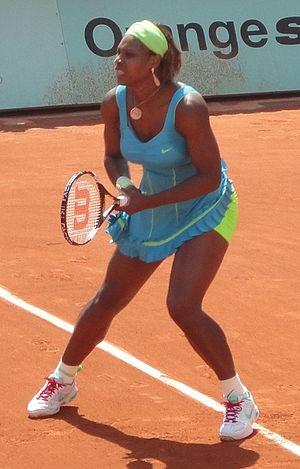
Serena Williams lors de Roland-Garros en 2010
Serena Jameka Williams est une joueuse de tennis américaine née le 26 septembre 1981 à Saginaw.